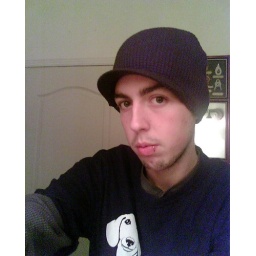
-- I just dropped my phone in the crack in the car door... fuck...